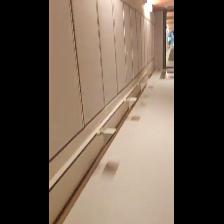
Label: NonHuman